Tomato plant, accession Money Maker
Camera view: horizontal (90 deg, fisheye); turntable rotation: 0 degrees
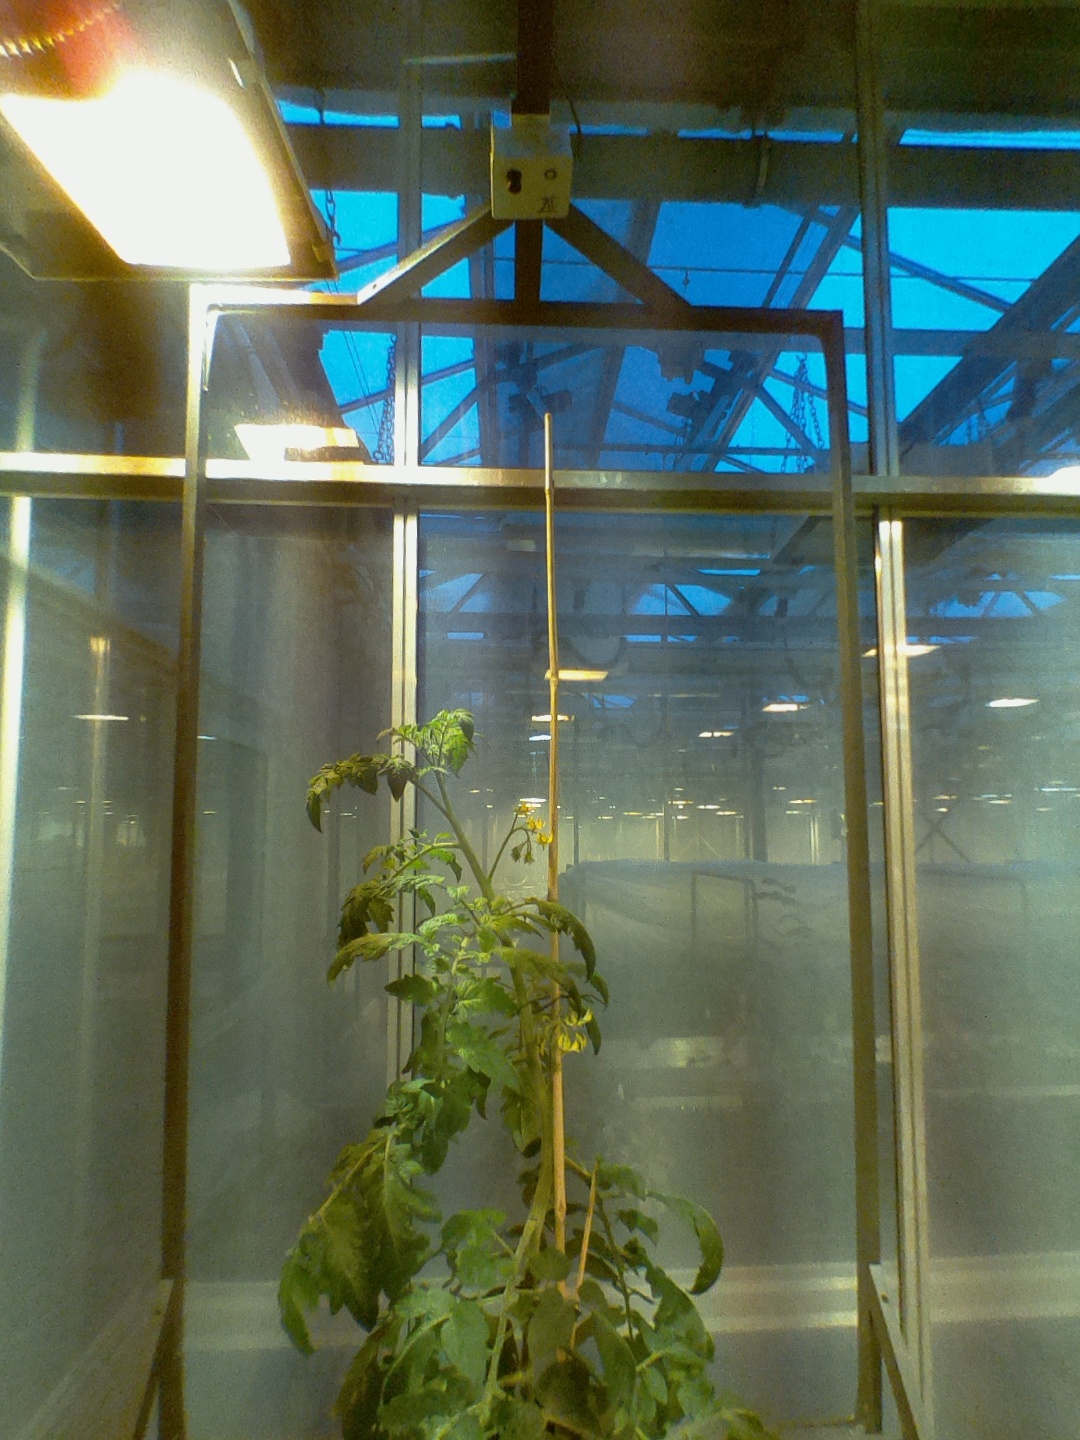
BBCH growth stage 66: Full flowering, 60%-70% of flowers open, more petals falling